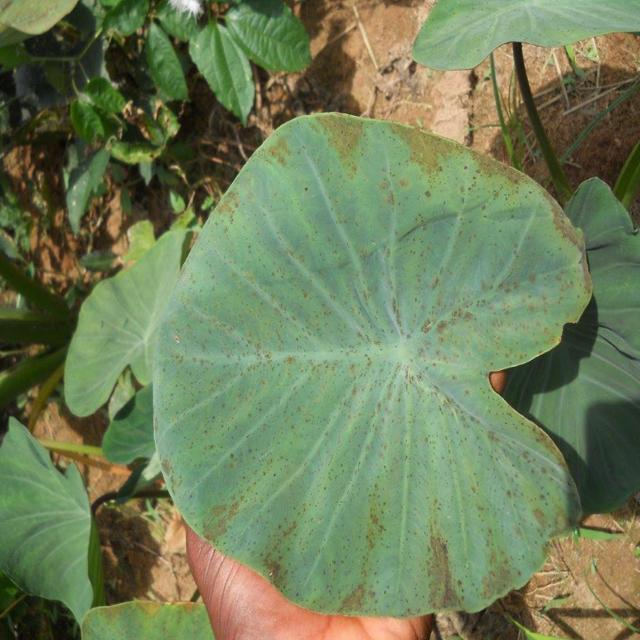
Label: Healthy